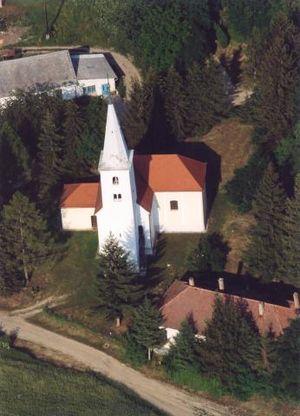
Csatár est un village et une commune du comitat de Zala en Hongrie.